Arne Furumark

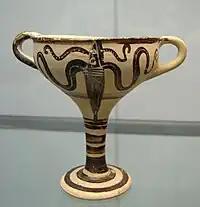
Mycenaean kylix of the Late Helladic IIIB period

Johannes Siapkas, in 2022, identified Furumark as part of a Swedish tradition, traceable back to the work of at the turn of the twentieth century, to distinguish the academic treatment of the ancient world from the popular understanding of it, and to prioritise scientific objectivity in its reconstruction. A 1943 review of "Mycenaean Pottery" credited him with doing "for Mycenaean pottery what Payne did for Corinthian and Beazley for Attic wares"; Siapkas compared his work with that of Johann Joachim Winckelmann on ancient sculpture.